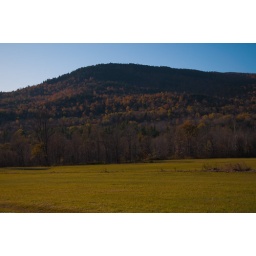
I loved the look of the old barn &amp;amp; all the mountains around it.